Quemuenchatocha

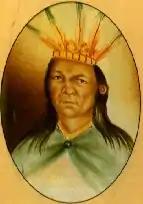
Quemuenchatocha, ruler of Hunza

Quemuenchatocha or Quimuinchateca (named in the earliest sources Eucaneme) (Hunza, 1472–Ramiriquí, 1538) was the second-last "hoa" of Hunza, currently known as Tunja, as of 1490. He was the ruler of the northern Muisca when the Spanish conquistadores arrived in the Muisca highlands. His contemporary enemy "psihipquas" of the southern Muisca were successively Nemequene and Bogotá.